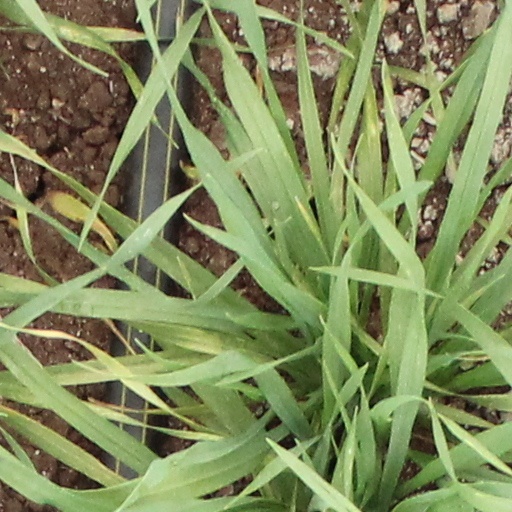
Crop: wheat